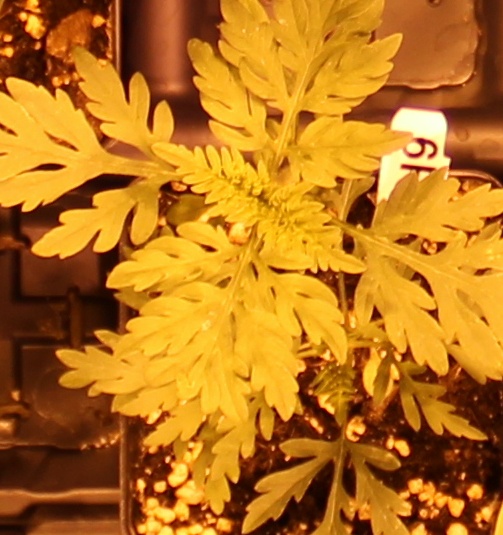
Label: Ragweed